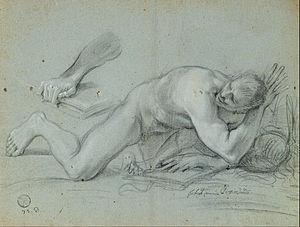
Giovanni Angelo Canini ou Giannangiolo, né en 1609 à Rome 1617 où il est mort en 1666, est un graveur et peintre italien baroque.